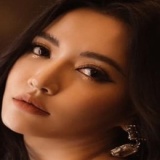
ca sĩ Bích Phương